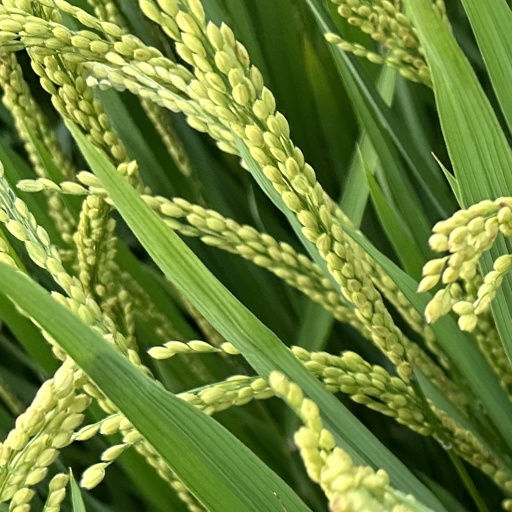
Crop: rice